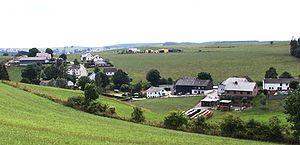
Le village d'Alster, commune de Burg-Reuland, Province de Liège